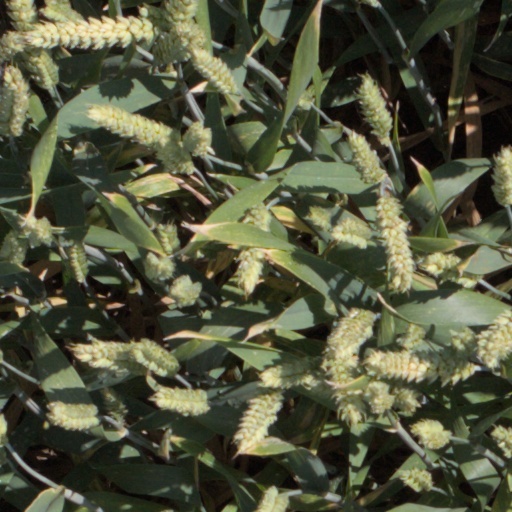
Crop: wheat